Lčovice

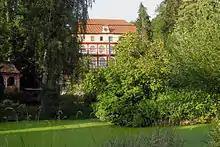
Lčovice Castle

The first written mention of Lčovice is from 1321, when it was owned by Zbraslav of Lčovice (in Latin "Sbraslao de Ebizouiz"). In 1360, the village was acquired by King Charles IV as escheat, and he donated it to Bušek of Velhartice. At the turn of the 14th and 15th centuries, the village with a fortress became a property of Lords of Čestice.